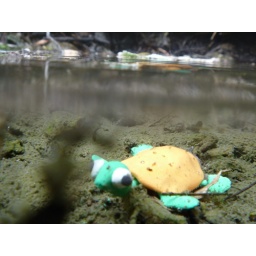
hot pot turtle in canyon de colca